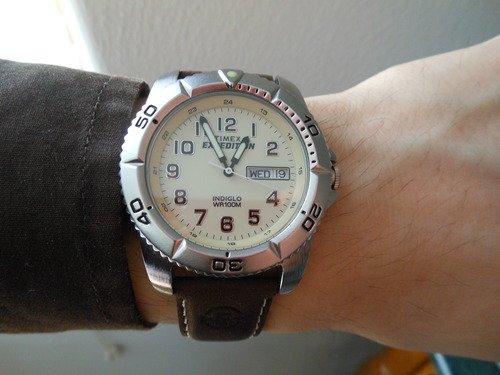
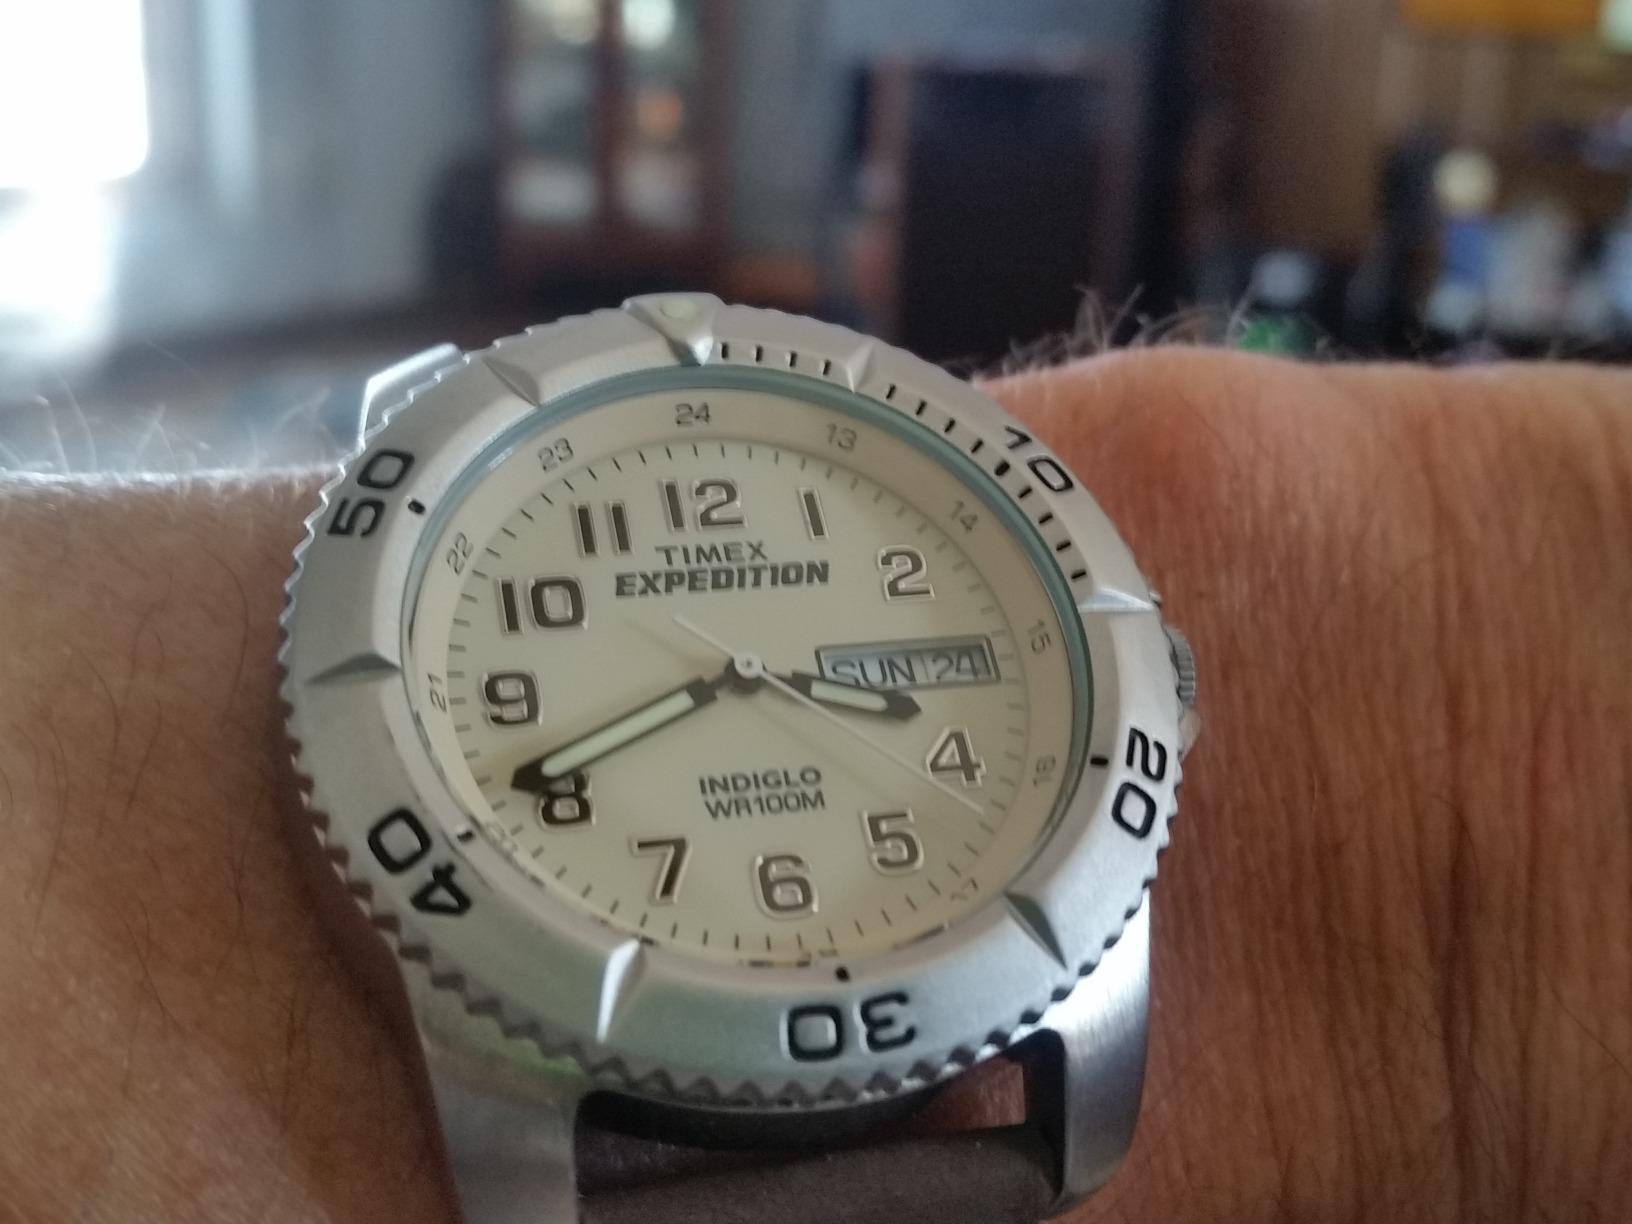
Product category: accessories_watch
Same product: yes